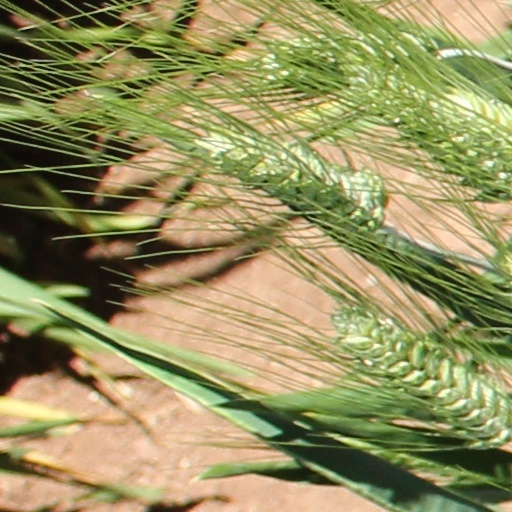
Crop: wheat